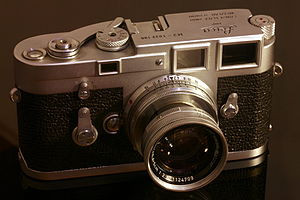
Søgerkamera
Et søgerkamera
Et søgerkamera er en type kamera, hvor søgeren og det objektiv som kameraet i sidste ende tager billedet med er forskudt fra hinanden.